Paula Badosa

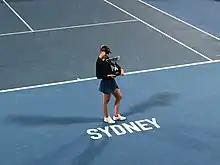
Third career title at the 2022 Sydney International

Badosa started the season at the Adelaide International 1, where she suffered a first round, straight sets loss to Victoria Azarenka in a rematch of the previous year Indian Wells final, with whom she reached the semifinals at doubles before Azarenka gave a walkover due to injury.